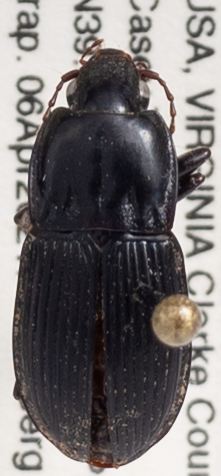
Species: Pterostichus permundus
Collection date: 2021-04-06
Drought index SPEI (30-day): -0.924
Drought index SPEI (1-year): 0.558
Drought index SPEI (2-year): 0.664